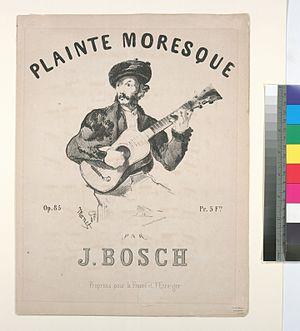
Jaime Felipe José Bosch, dit Jacques Bosch, né à Barcelone le 26 mai 1825 et mort dans le 17ᵉ arrondissement de Paris le 31 mars 1895, est un guitariste et un compositeur de musique espagnol.